Treaty of York (1464)

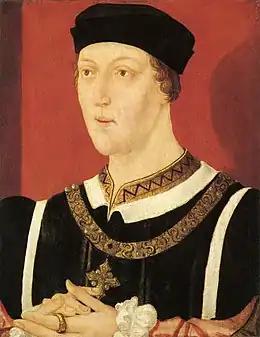
The exiled Lancastrian king Henry VI had found a refuge in Scotland

At the time of the negotiation Alexander Stewart, Duke of Albany and Bishop Spens were prisoners in England. Scottish foreign policy was dominated by Bishop James Kennedy after the death of Mary of Gueldres in December 1463. As practical support from Louis XI of France was unlikely Scotland was forced to abandon its alliance with the House of Lancaster and treat with the Yorkist Edward IV of England.